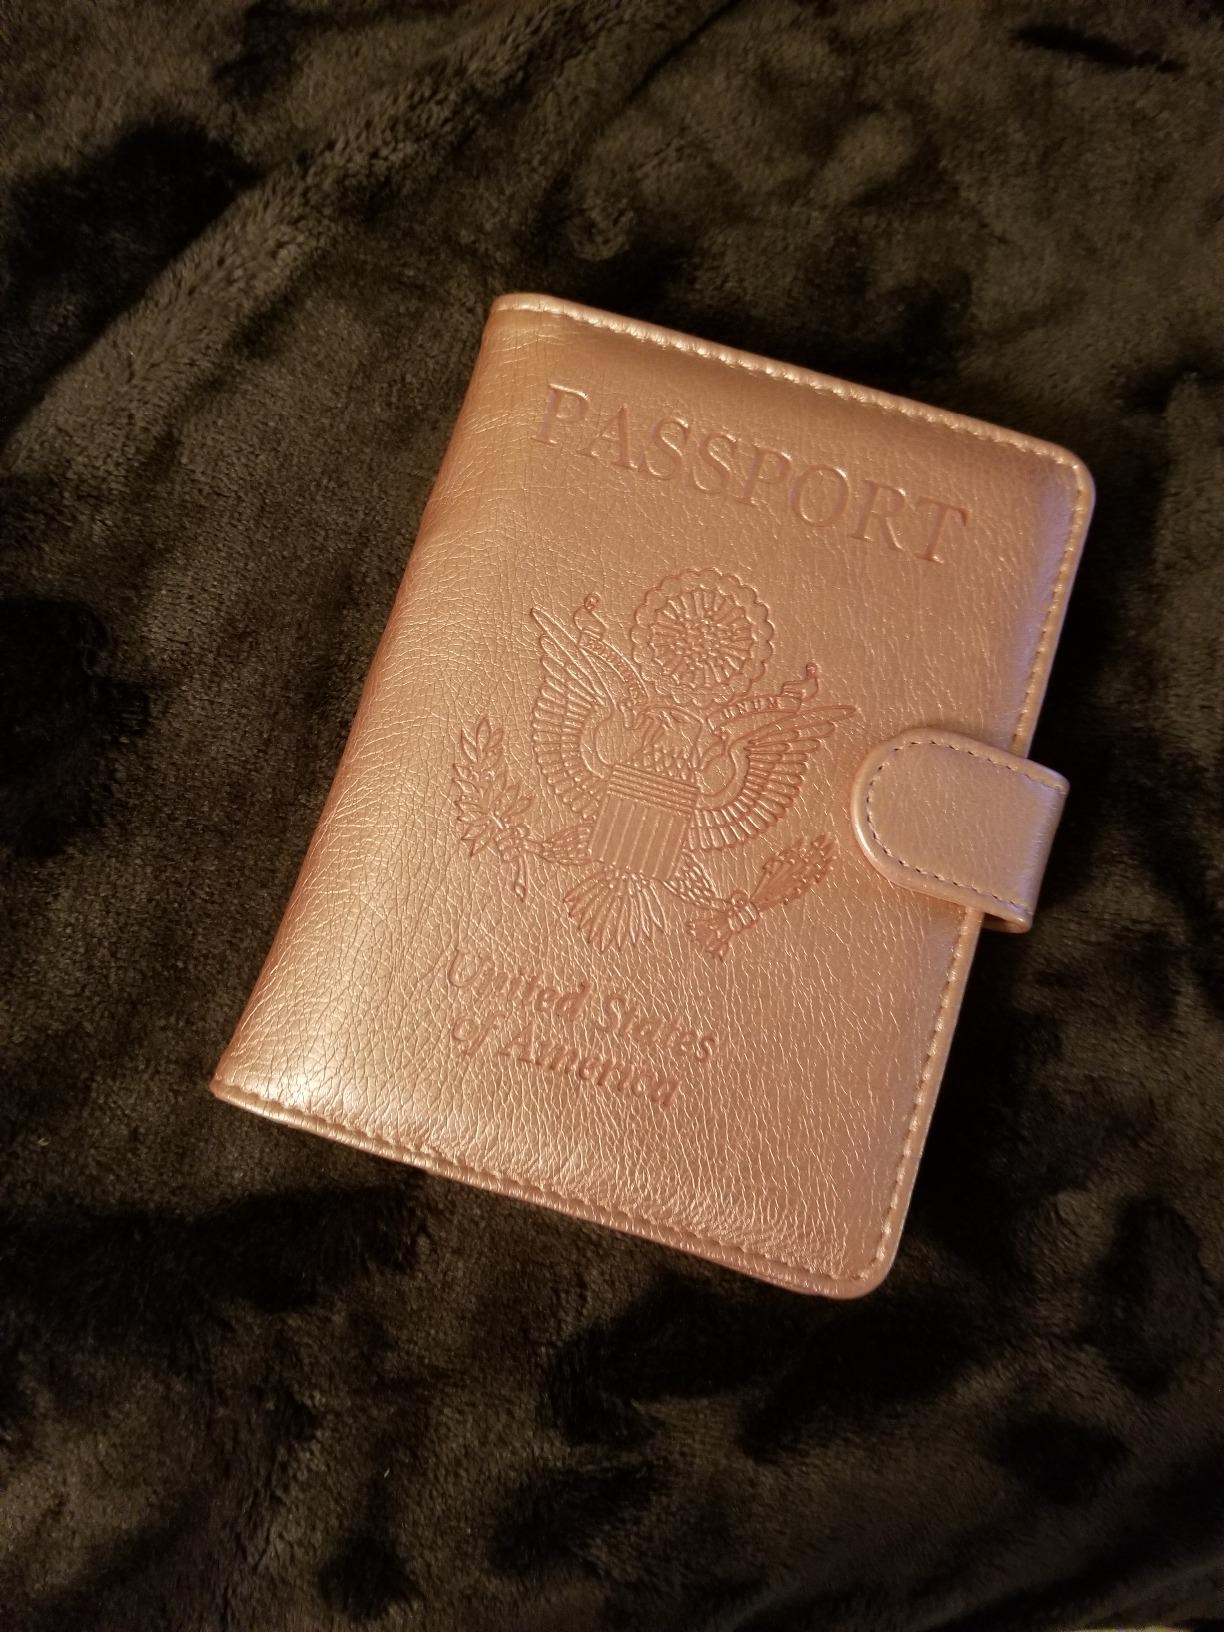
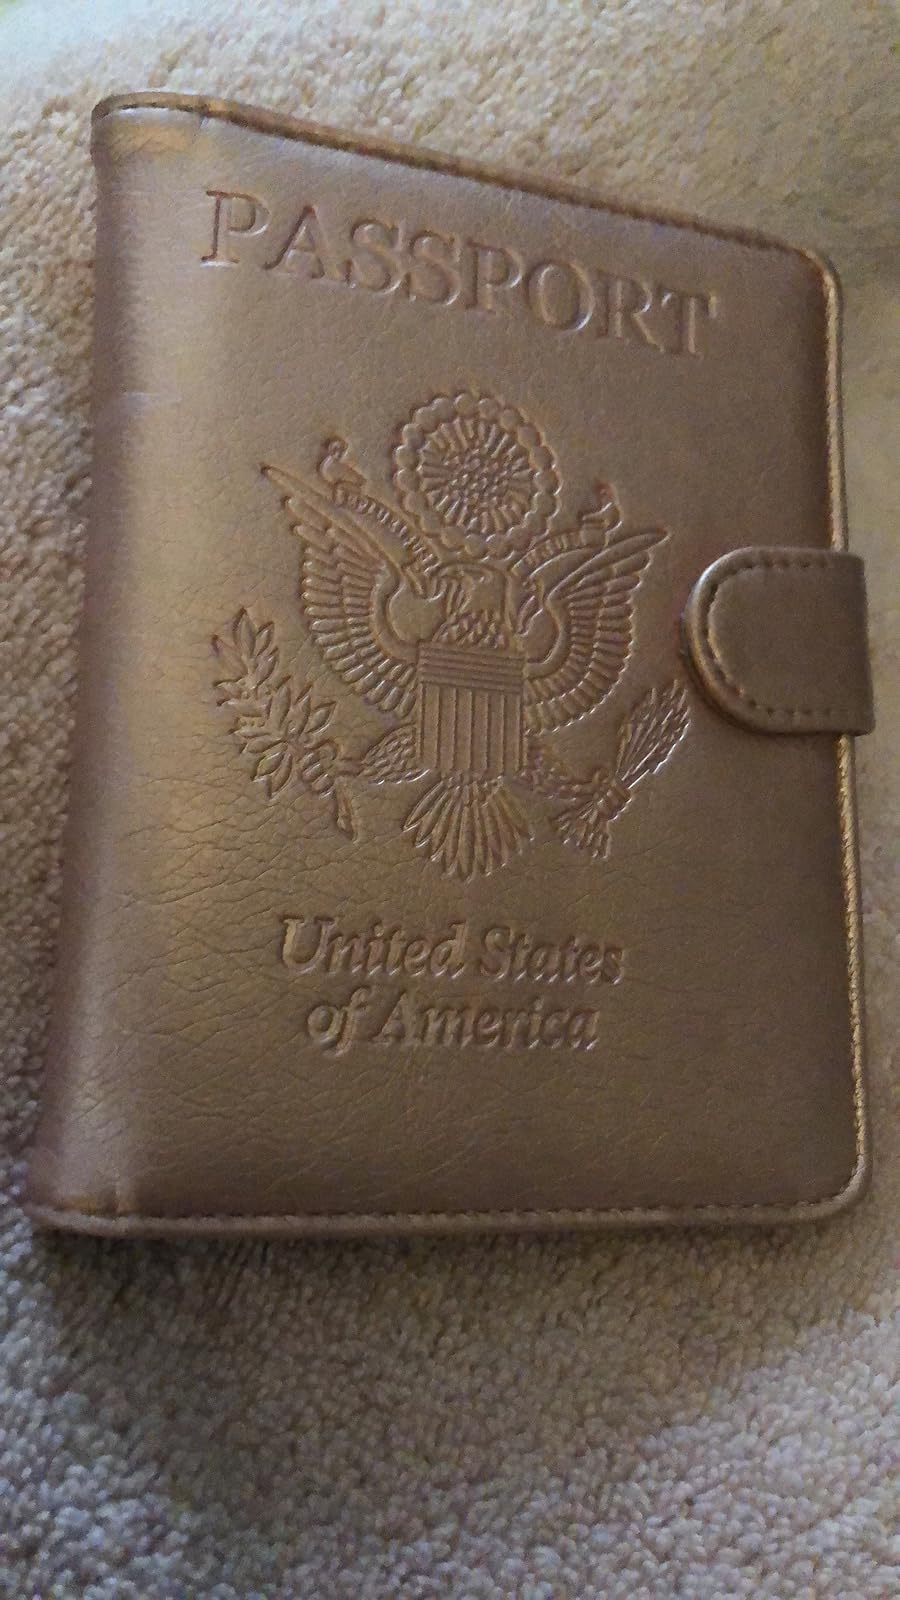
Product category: accessories_wallet
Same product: yes